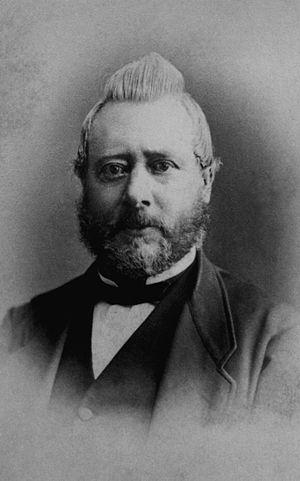
Pieter Bleeker est un médecin, un ichtyologiste et un herpétologiste néerlandais, né le 10 juillet 1819 à Zaandam et mort le 24 janvier 1878 à La Haye.